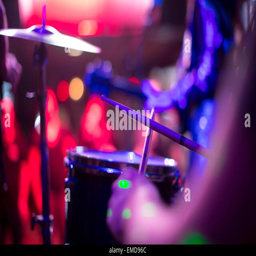
drummer in a rock band